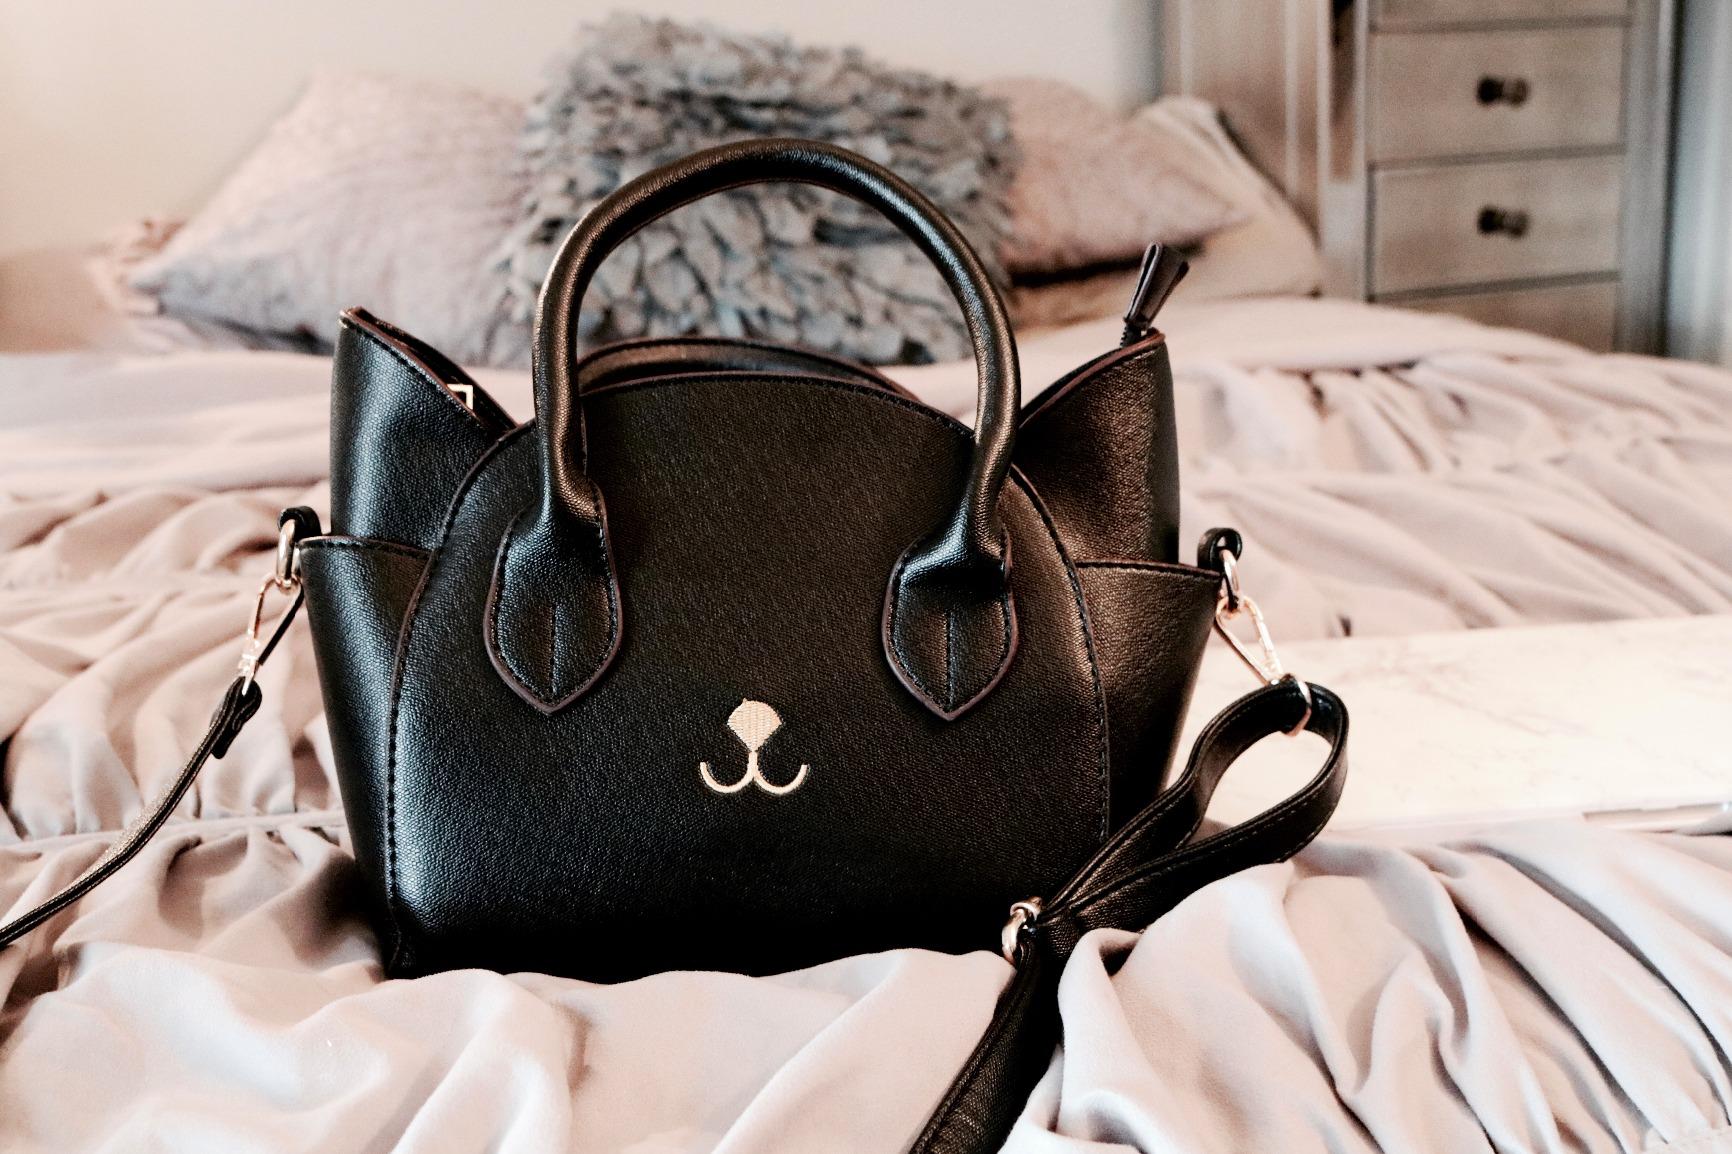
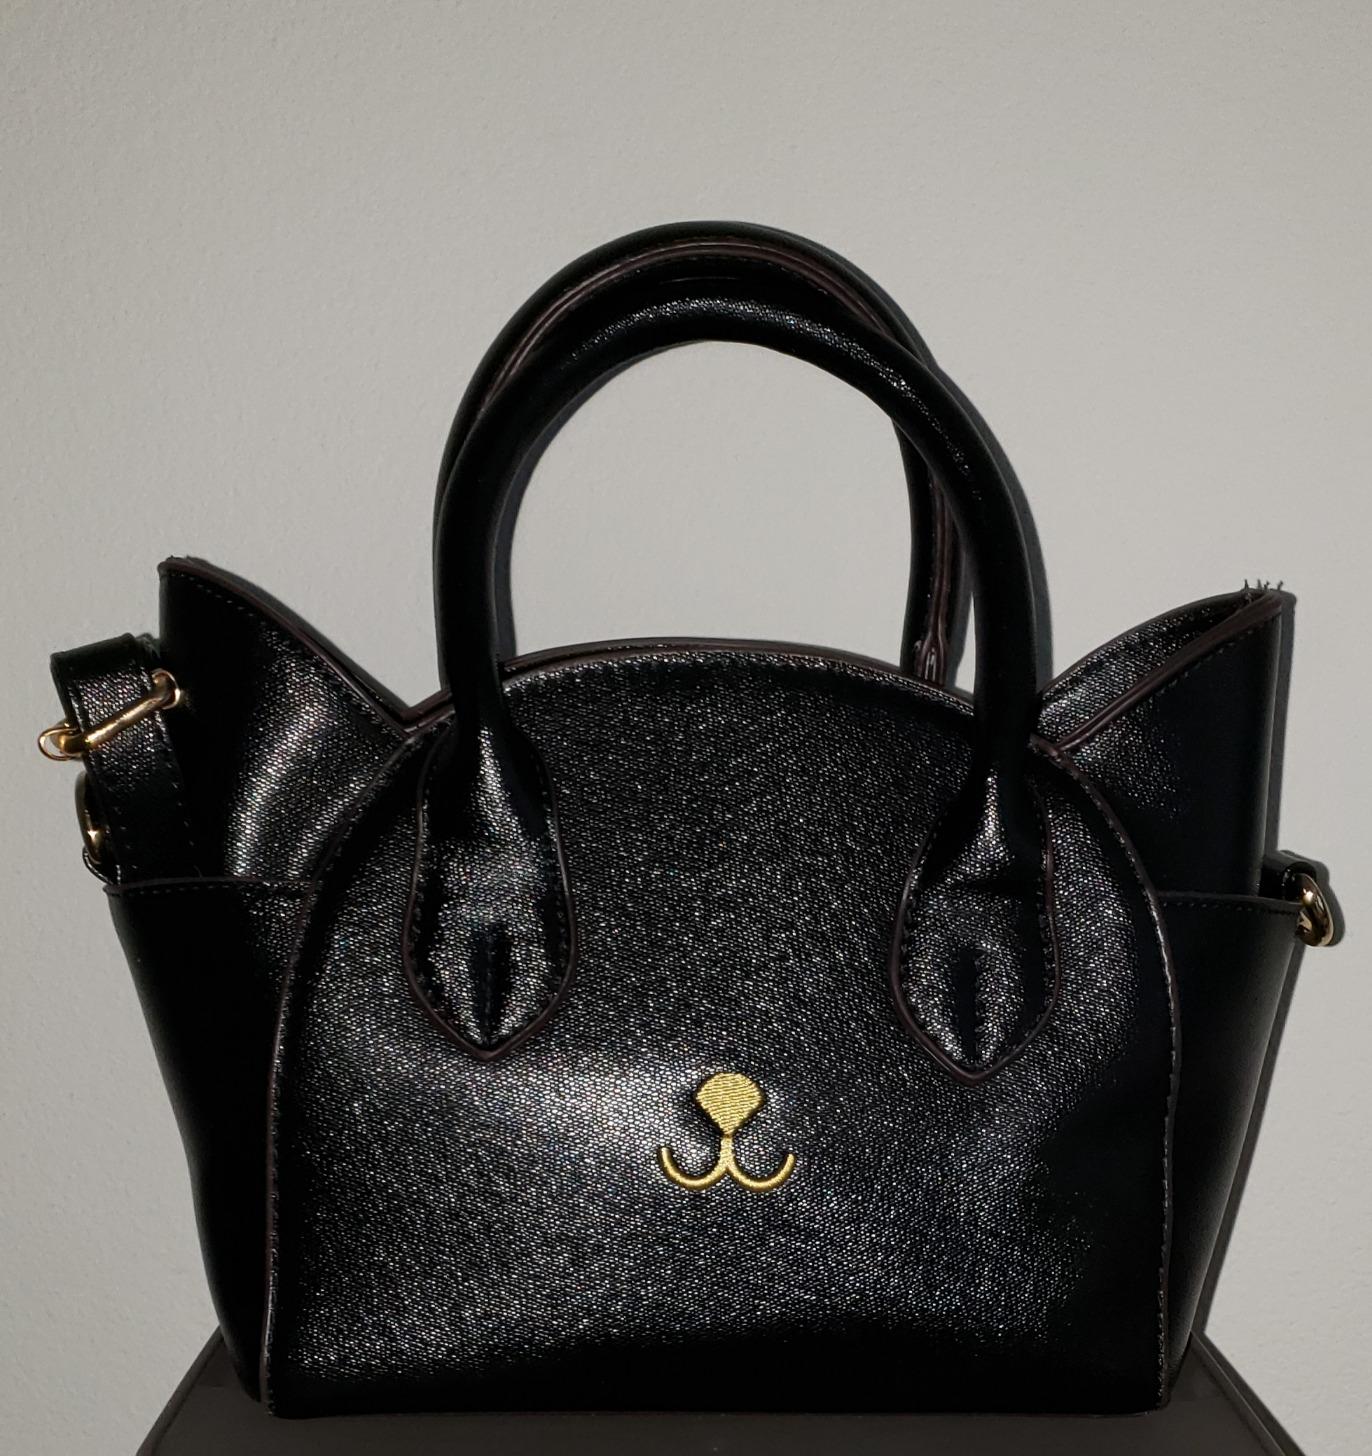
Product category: accessories_handbag
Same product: yes